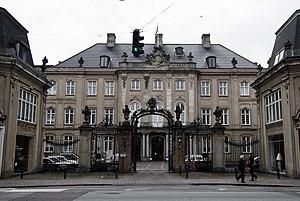
Louise von Plessen, née von Berkentin le 26 avril 1725 à Vienne et morte le 14 septembre 1799 à Celle, est une aristocrate germanophone sujette du Danemark qui fut grande-maîtresse de la cour du royaume de Danemark auprès de la reine Caroline-Mathilde, sous le règne de Christian VII de Danemark. Elle fit partie des cercles d'opposition et entretint une correspondance avec Friedrich Gottlieb Klopstock.